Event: Nepal Earthquake
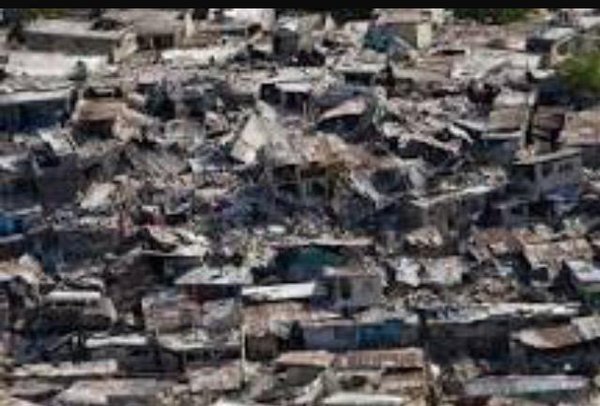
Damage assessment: damage